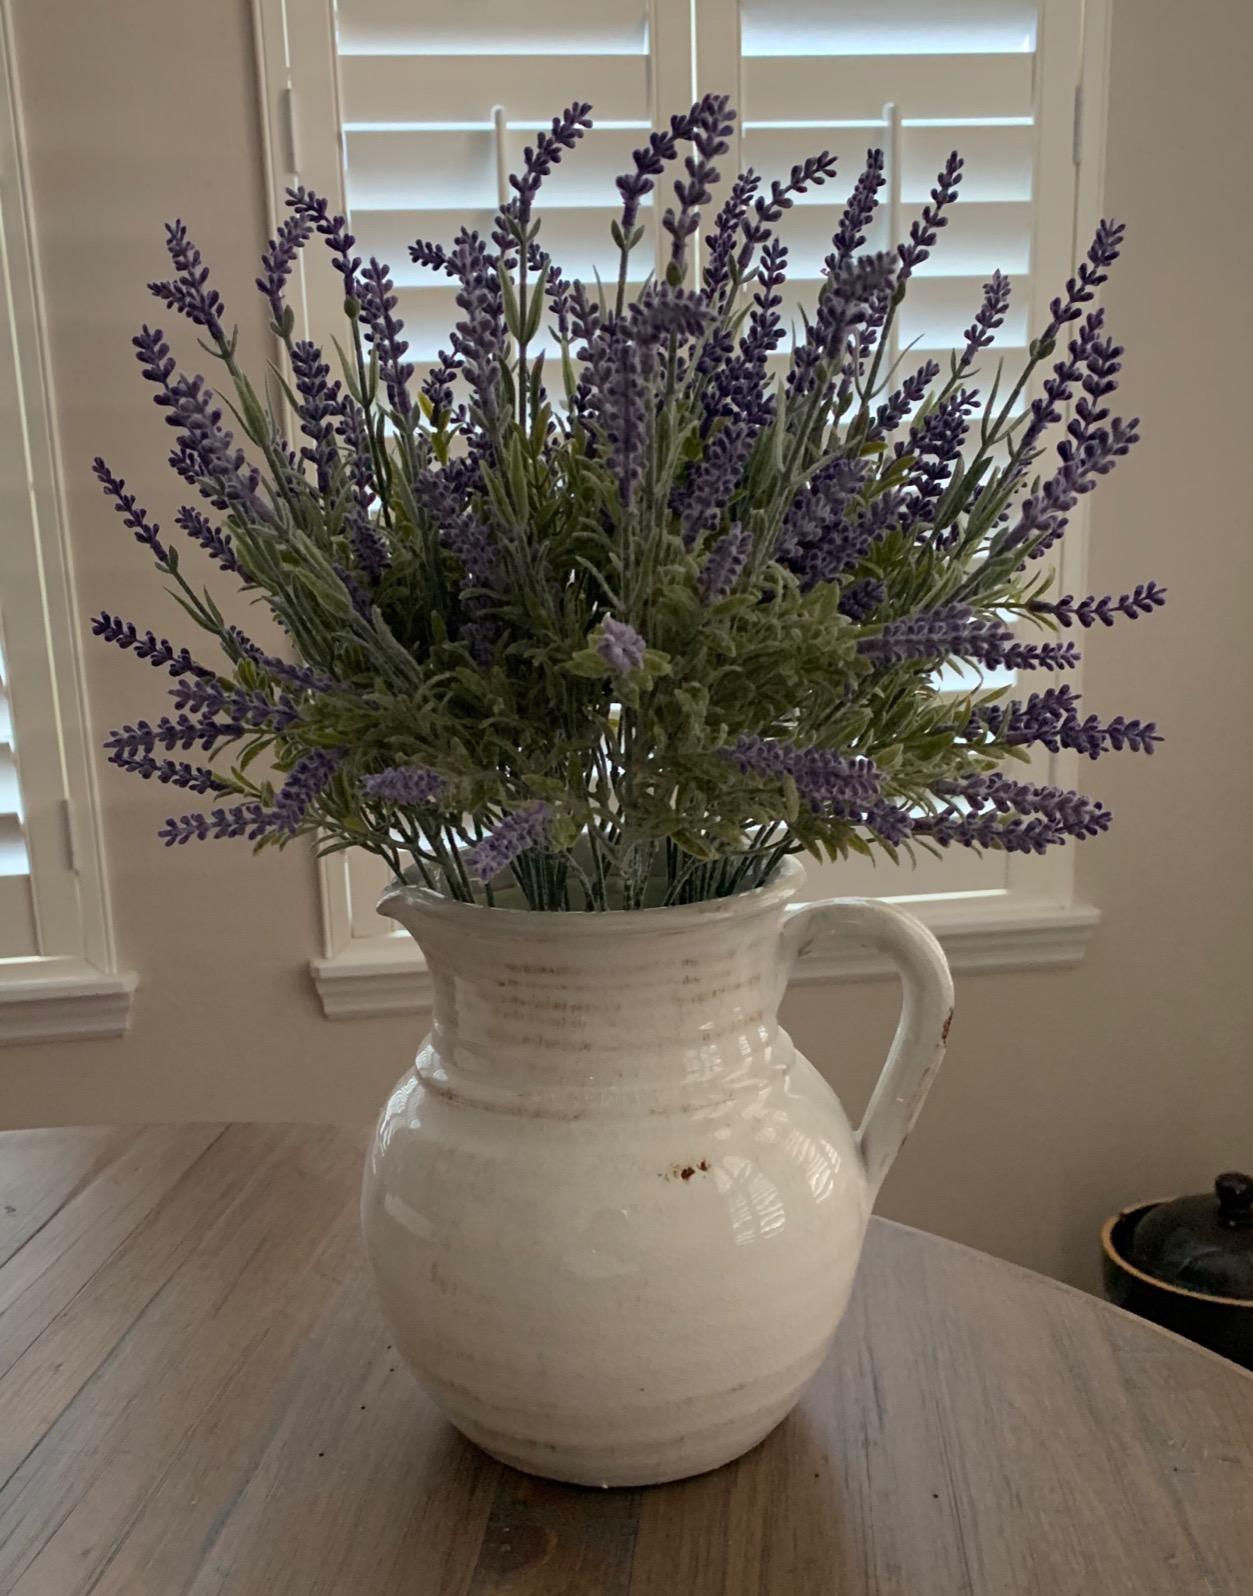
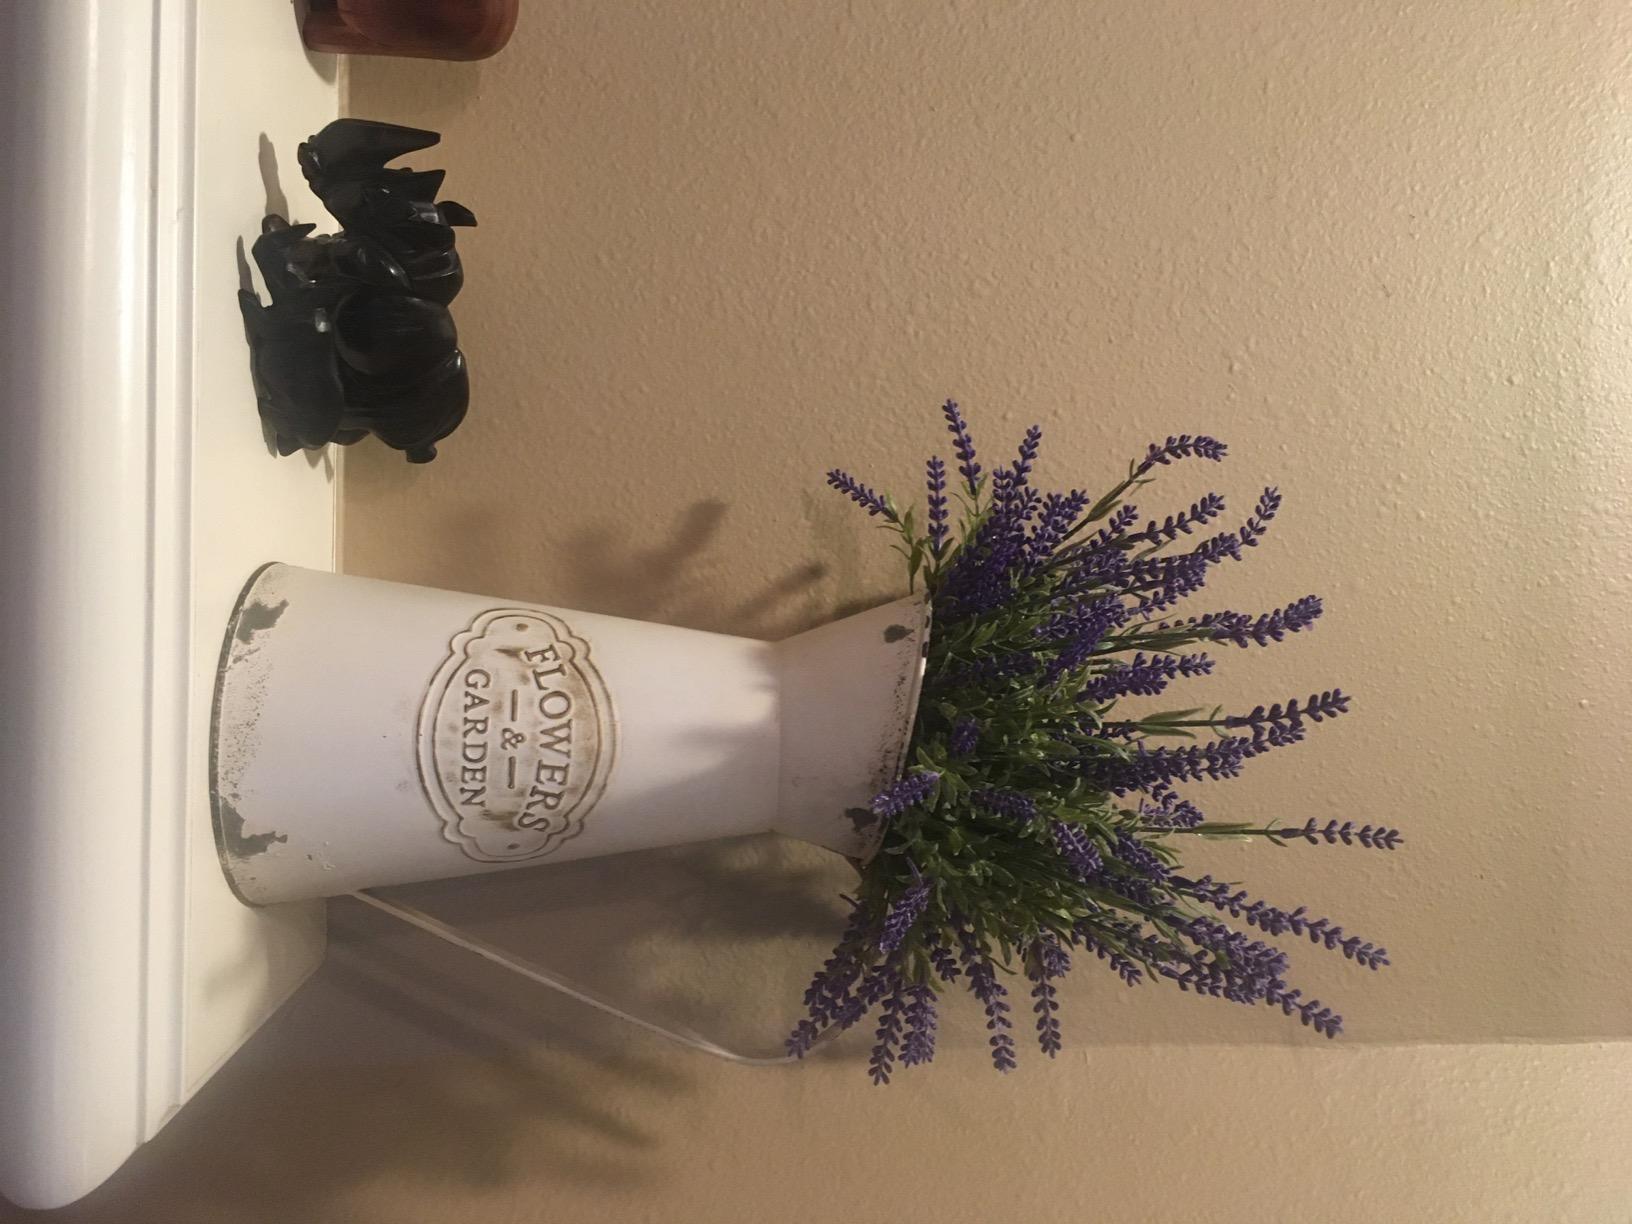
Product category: vase
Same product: no